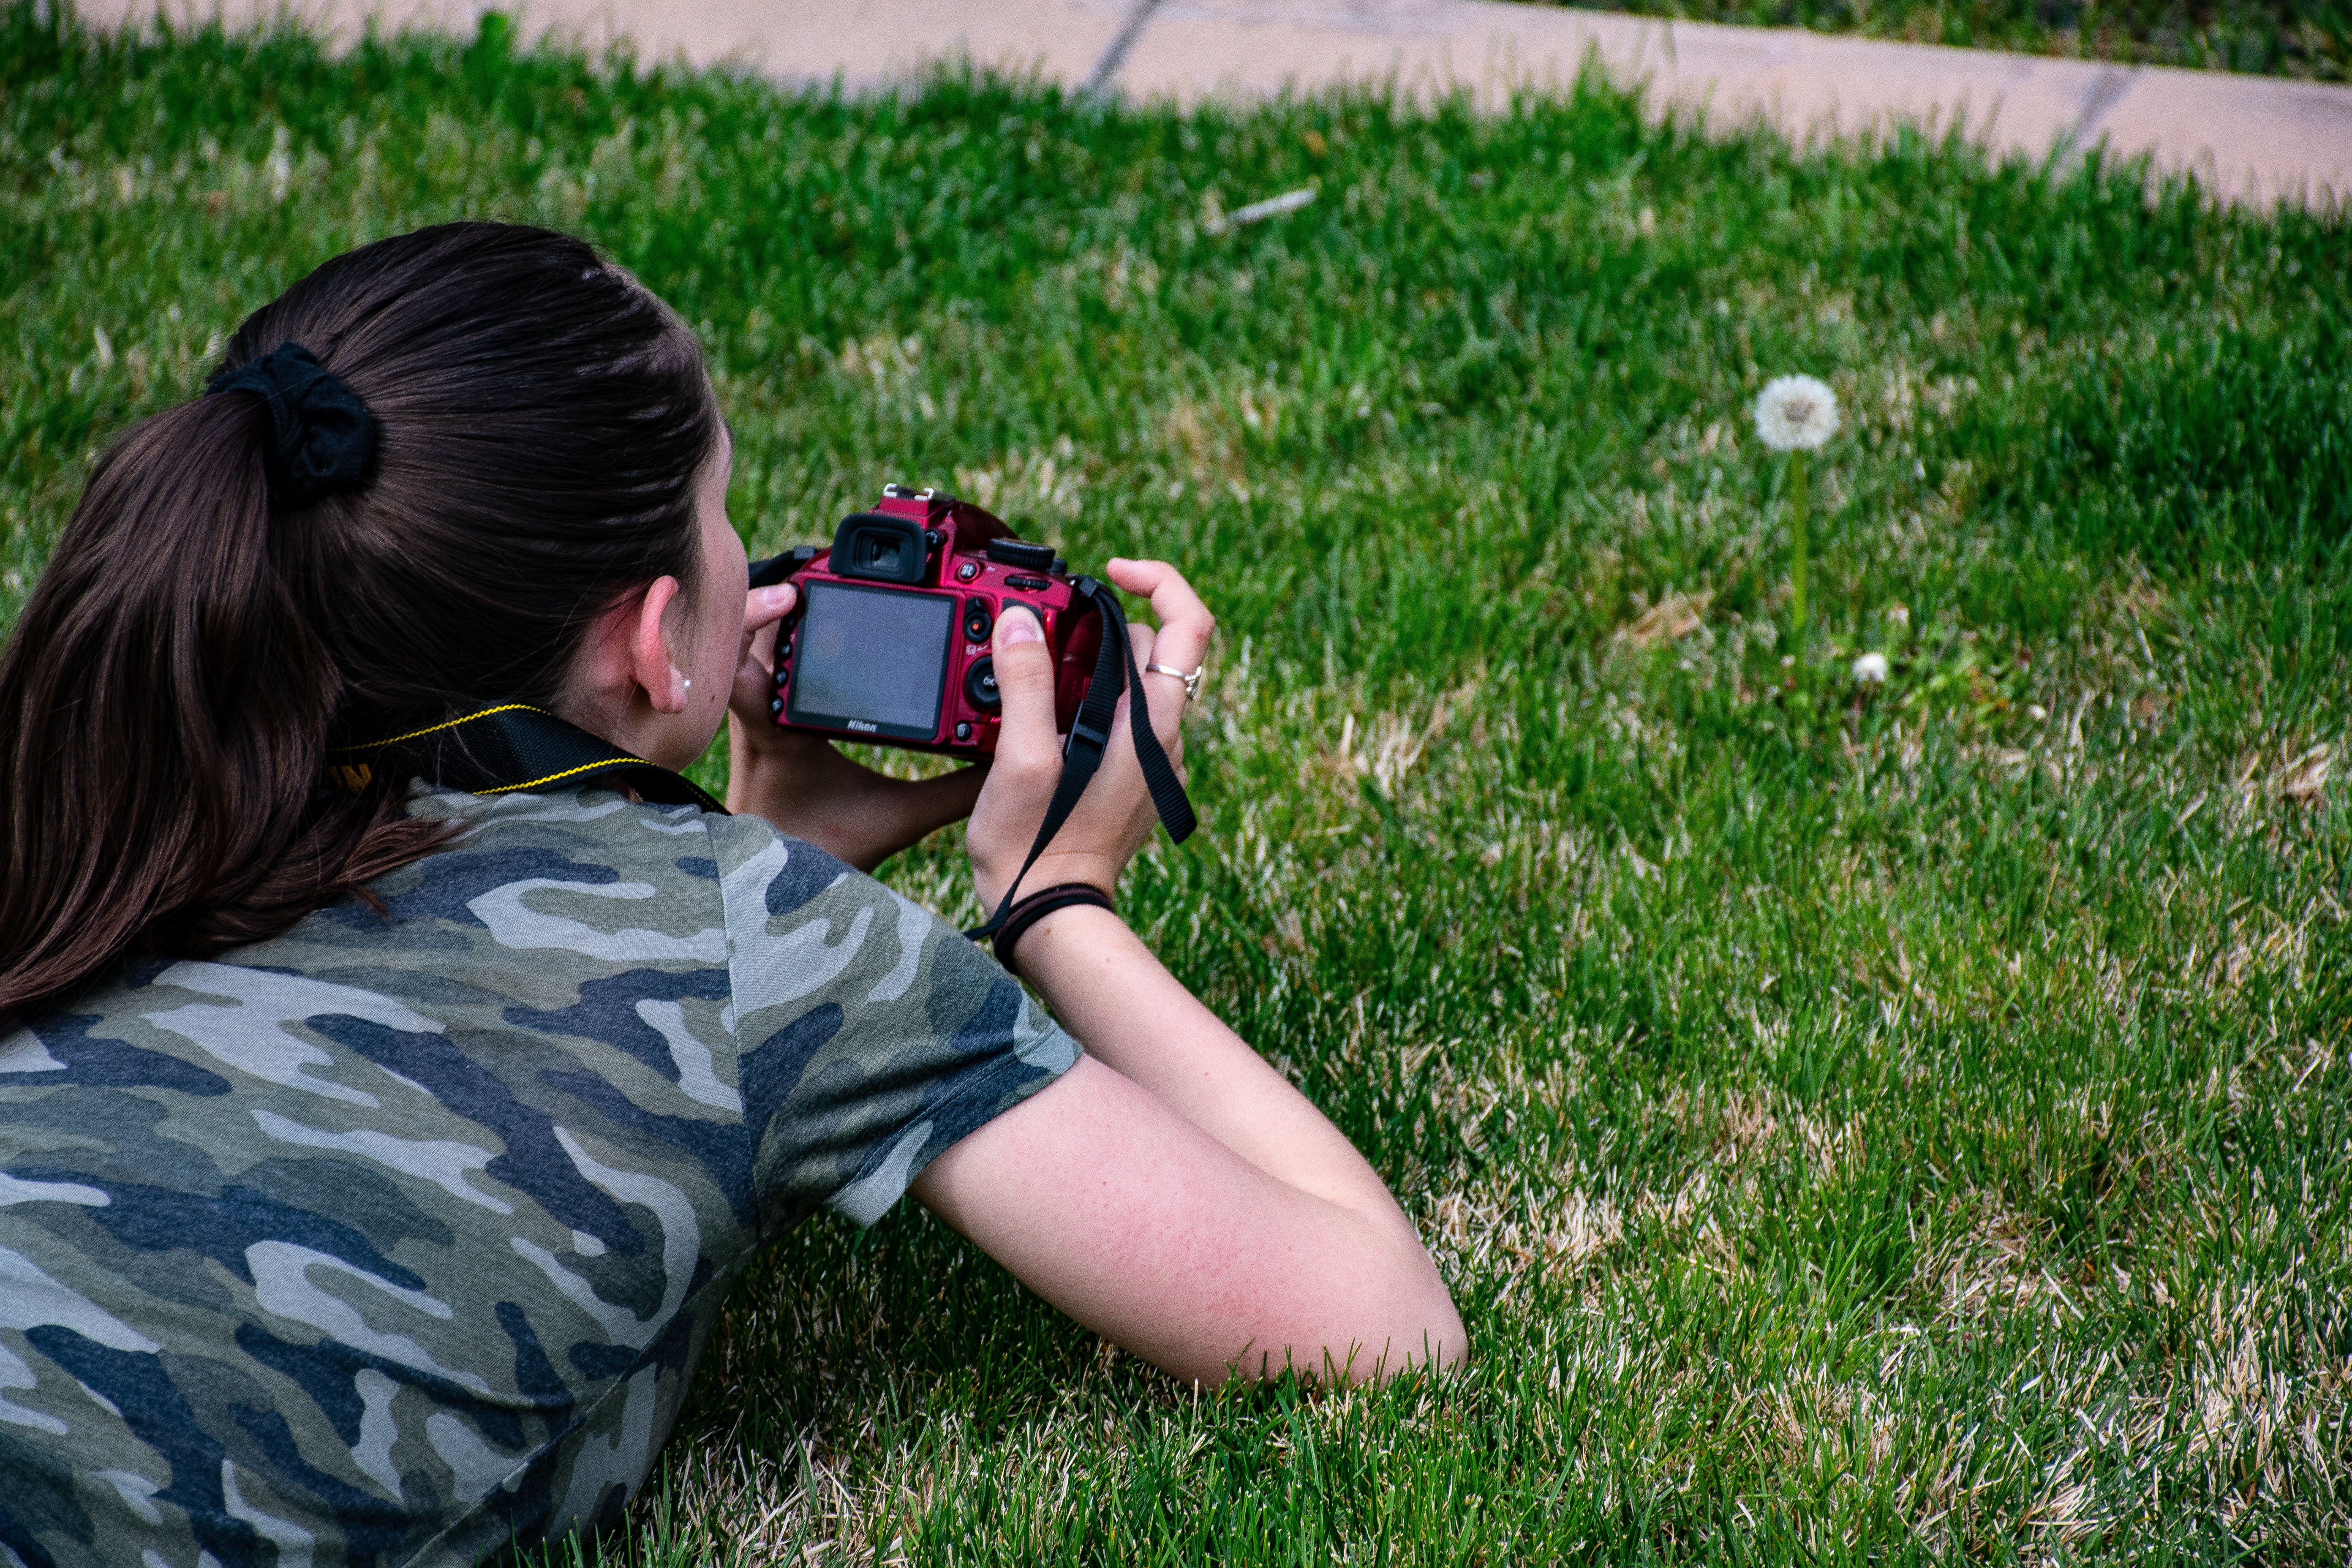
grass, photograph, green, grass family, fun, photography, lawn, meadow, summer, plant, grassland, child, cameras optics, play, camera, vacation, photographer